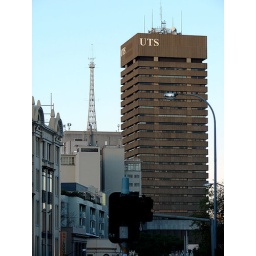
The UTS tower building looms grotesquely in the distance!